Jesuit Missions of Chiquitos

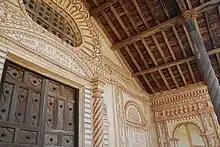
A wooden door of the main entrance to the church and wooden roof of the front porch. The whitish wall is decorated with floral motives painted in orange and a large oval window surrounded by flower petals is located above the door.

The walls were decorated with cornices, moldings, pilasters and at times blind arcades. First the walls were plastered entirely by a mix of mud, sand, lime and straw, both inside and outside. Paint in earth tones was applied over the lime whitewash, and ornaments were drawn, featuring elements from flora and fauna, as well as angels, saints and geometrical patterns. As noted above, in some cases mica was used to decorate the walls, columns and woodworks. Large oval "oeil-de-boeuf" windows, surrounded by relief petals, above the main doors are a characteristic feature.